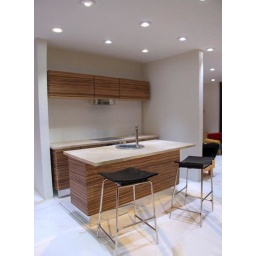
A sleek contemporary kitchen in zebrano, shown here in Paul Wells house (photo by kind permission of Paul) .